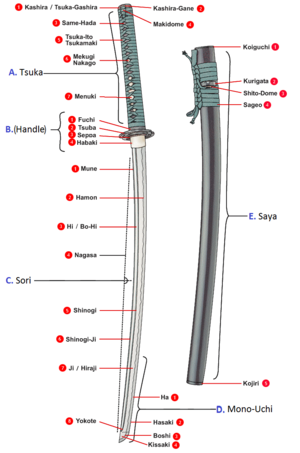
Le katana est un sabre de plus de 60 cm. Par extension, le terme katana sert souvent à désigner l'ensemble des sabres japonais.